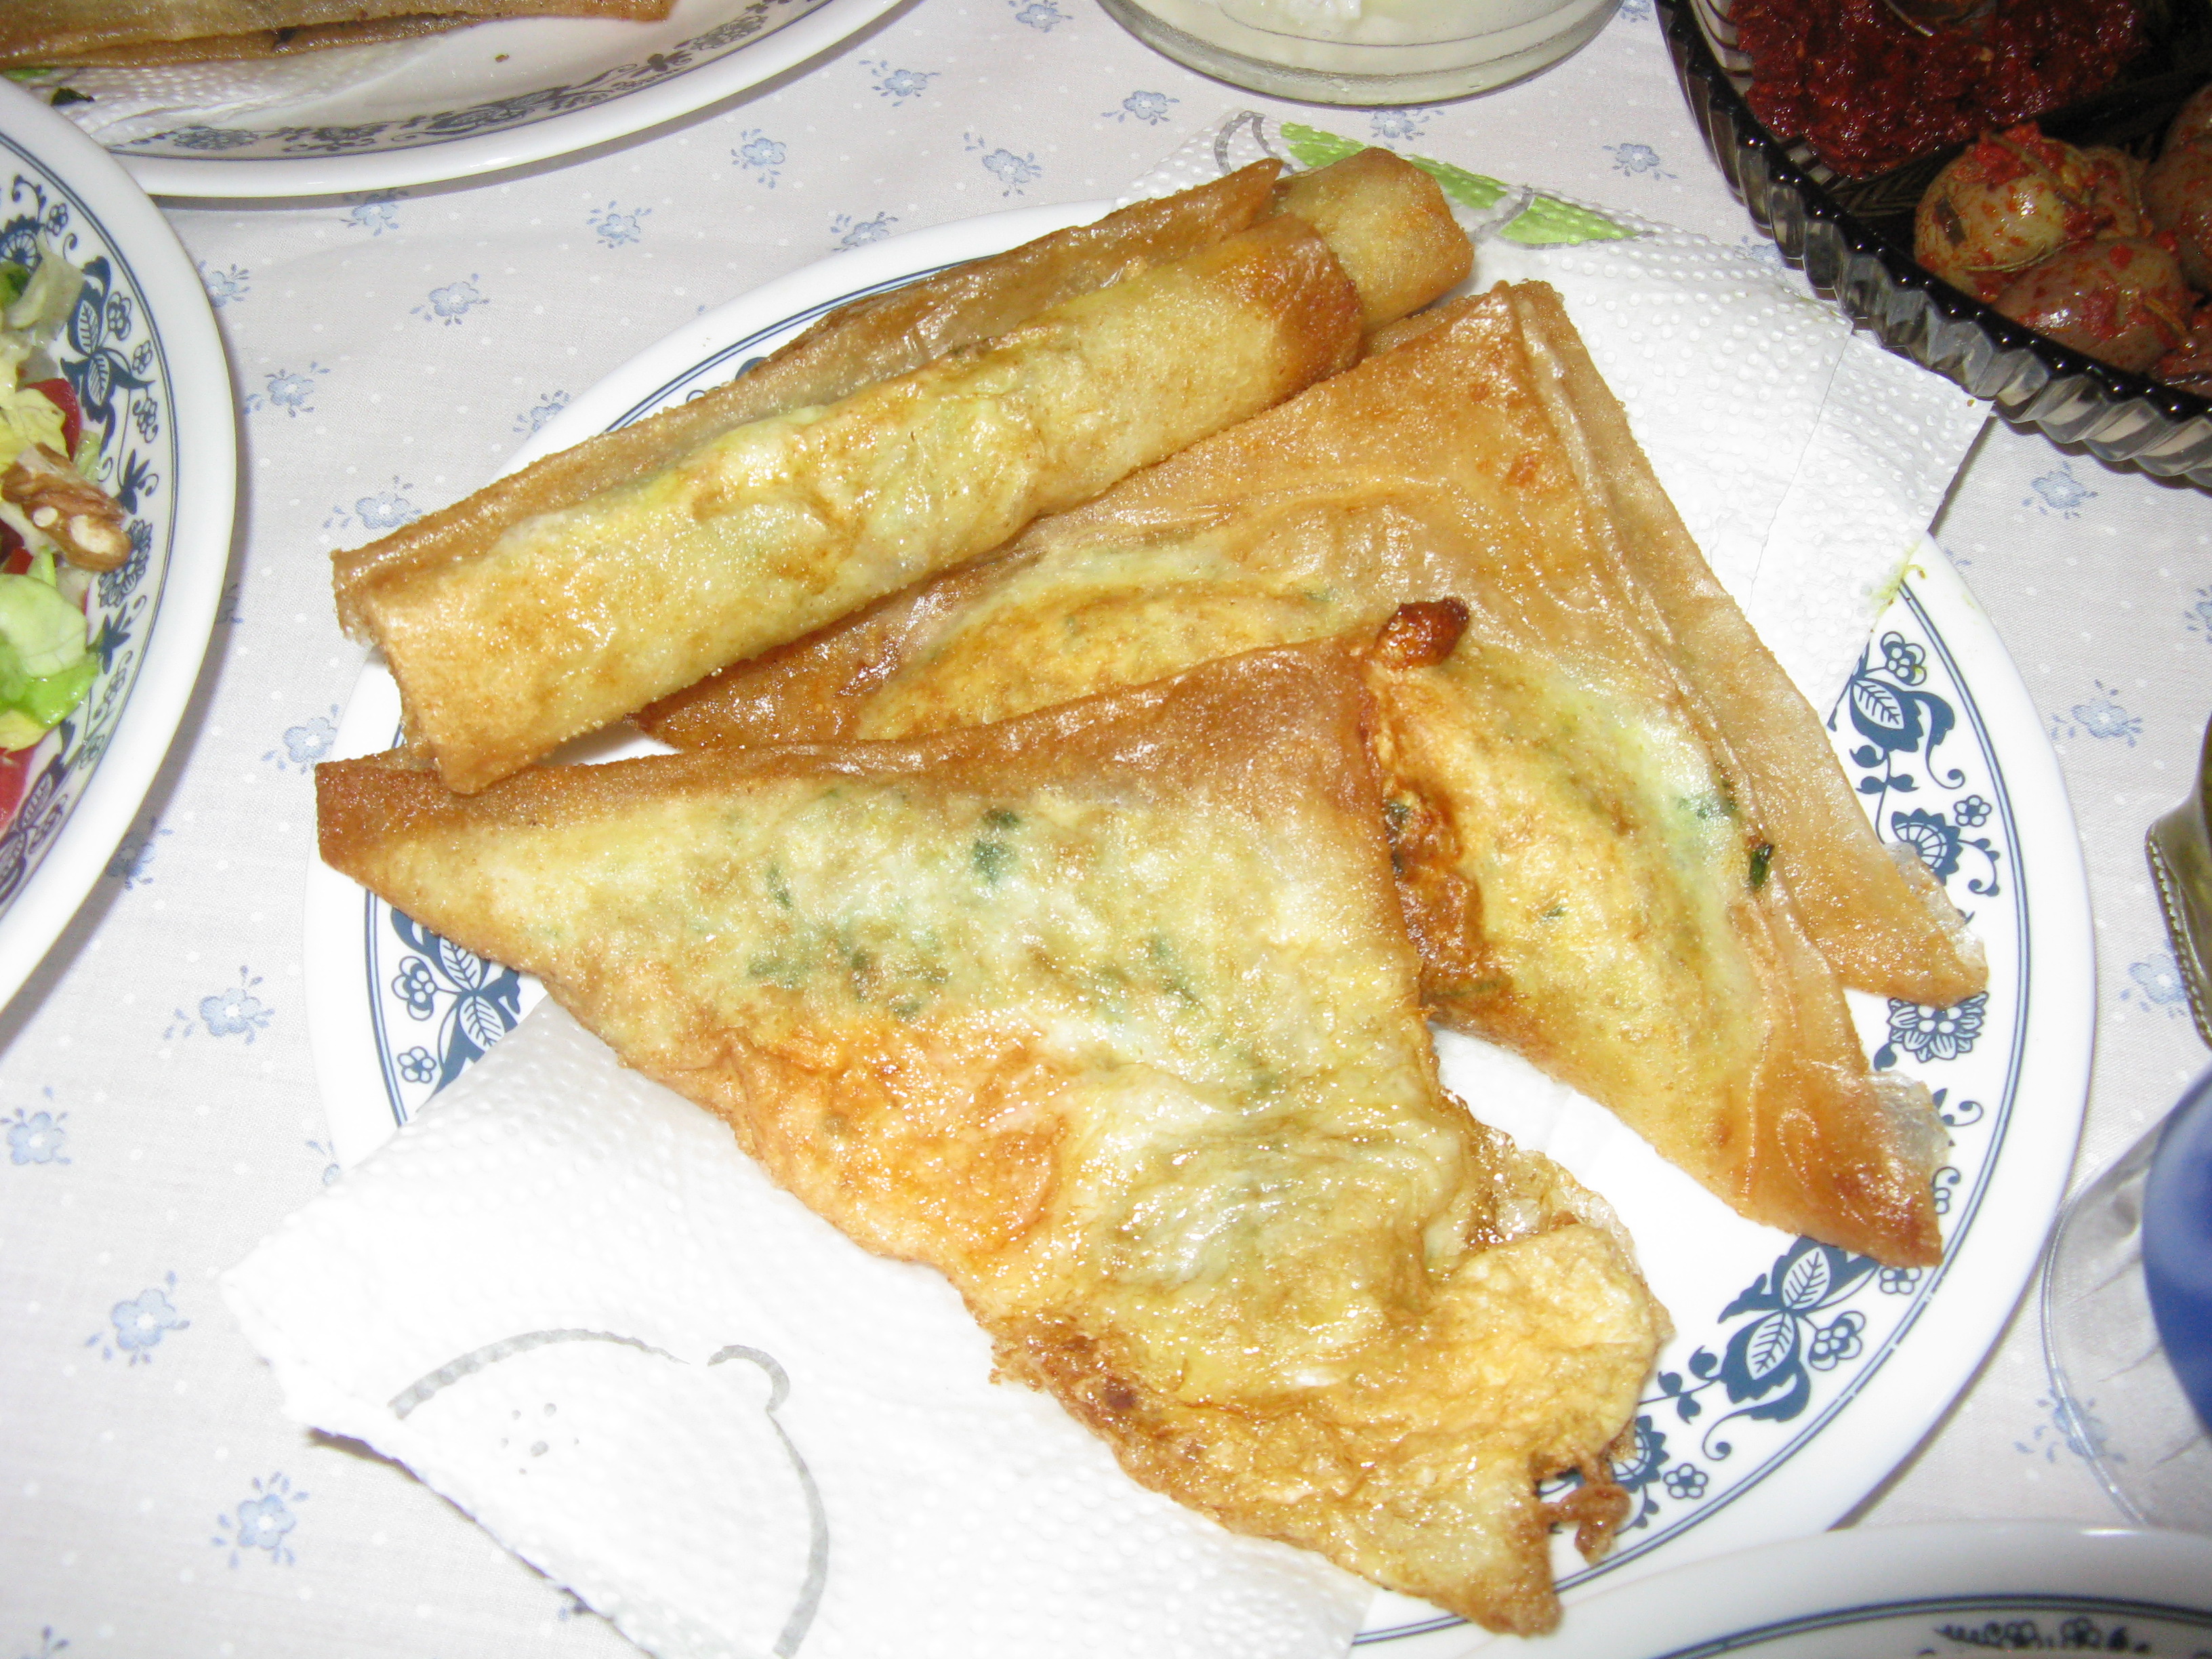
beef, bread, bun, burger, calories, cheese, cheeseburger, close up, cooking, delicious, food, fries, hamburger, lettuce, meal, meat, photography, sandwich, sesame, seeds, snack, tasty, wooden tray, fast food, french fries, junk food, brunch, dish, breakfast, finger food, full breakfast, side dish, appetizer, buffalo burger, breakfast sandwich, fast food restaurant, veggie burger, slider, cuisine, ingredient, fried food, produce, filo, staple food, Chimichanga, baked goods, b rek, lumpia